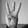
ASL letter: W